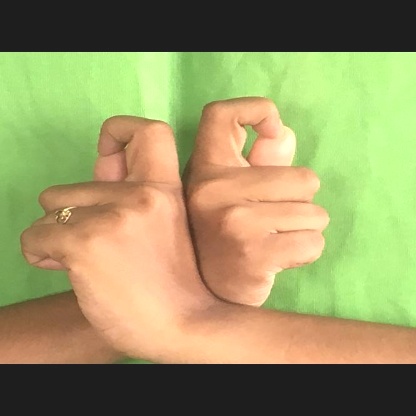
Mudra: Berunda